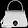
Label: Bag